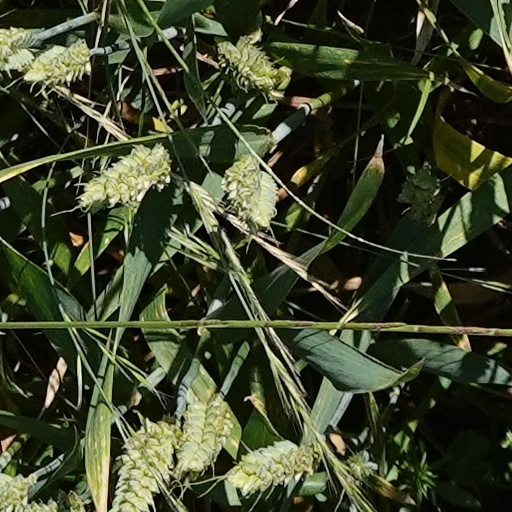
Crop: wheat